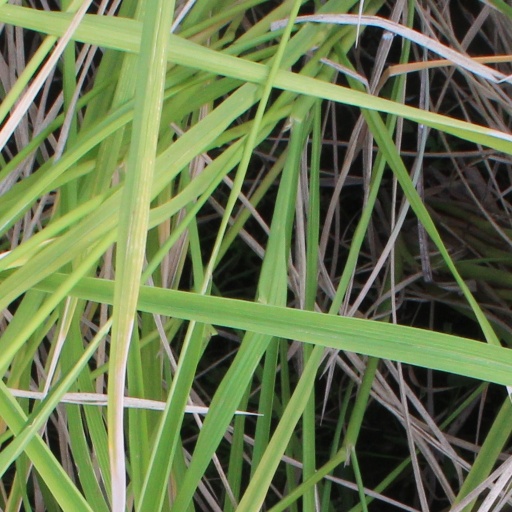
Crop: rice